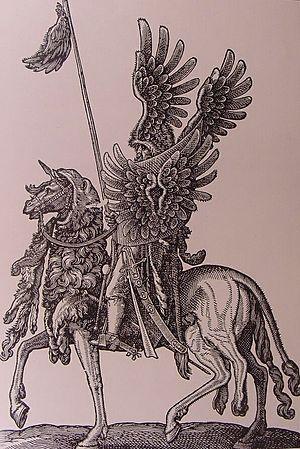
Les timariots ou timariotes sont une armée irrégulière de cavaliers légers qui servaient le sultan ottoman en temps de guerre, en échange d'un fief appelé timar.